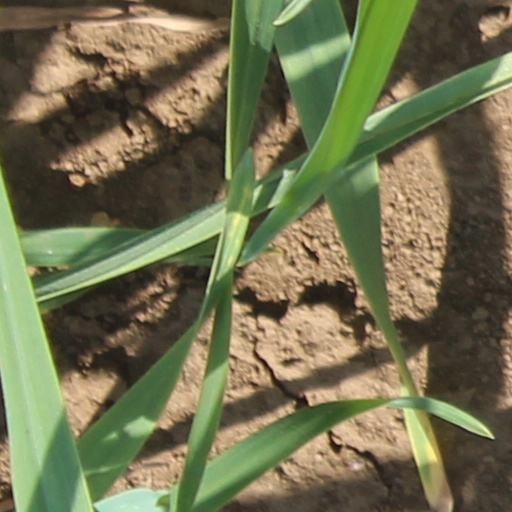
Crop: wheat